LNU Lightning Complex fires

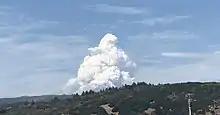
The Hennessey Fire as seen from Sonoma

By the morning of August 18, the complex of fires burning through much of the Napa County region collectively encompassed over 12,000 acres. By this time, only several hundred firefighters were actively engaging the fires. Air attack reported additional spot fires beginning to flare up due to the deteriorating weather conditions, as at least 20 to 30 new fires ignited by lightning the day prior were discovered. One of those ignitions was the actively expanding Walbridge Fire (then the 13-4 Fire) that had started in rugged hills north of the Austin Creek State Recreation Area of Sonoma County. Evacuation warnings were put in place for the rural area in the hills between Healdsburg and Stewarts Point as the fire burned virtually unchecked. Those evacuations were then expanded to include areas east of Sewell Road and King Ridge Road; north of Old Cazadero Road and Austin Creek; west of East Austin Creek and Wal Bridge Ridge; and south of Stewarts Point Skaggs Springs Road --as well as Guerneville, Monte Rio and other areas north of the Russian River-- which displaced hundreds of residences by nightfall as the fire grew to 500 acres.